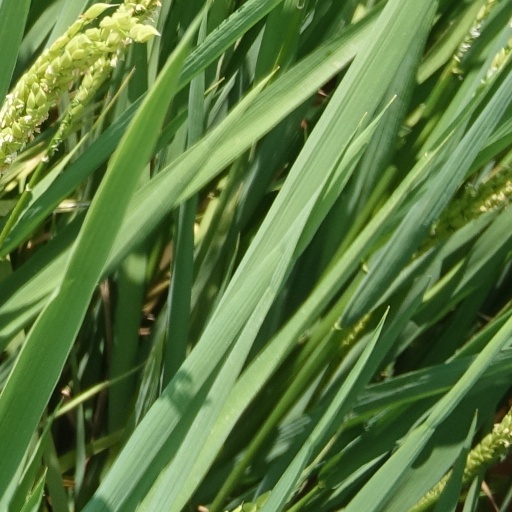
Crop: rice